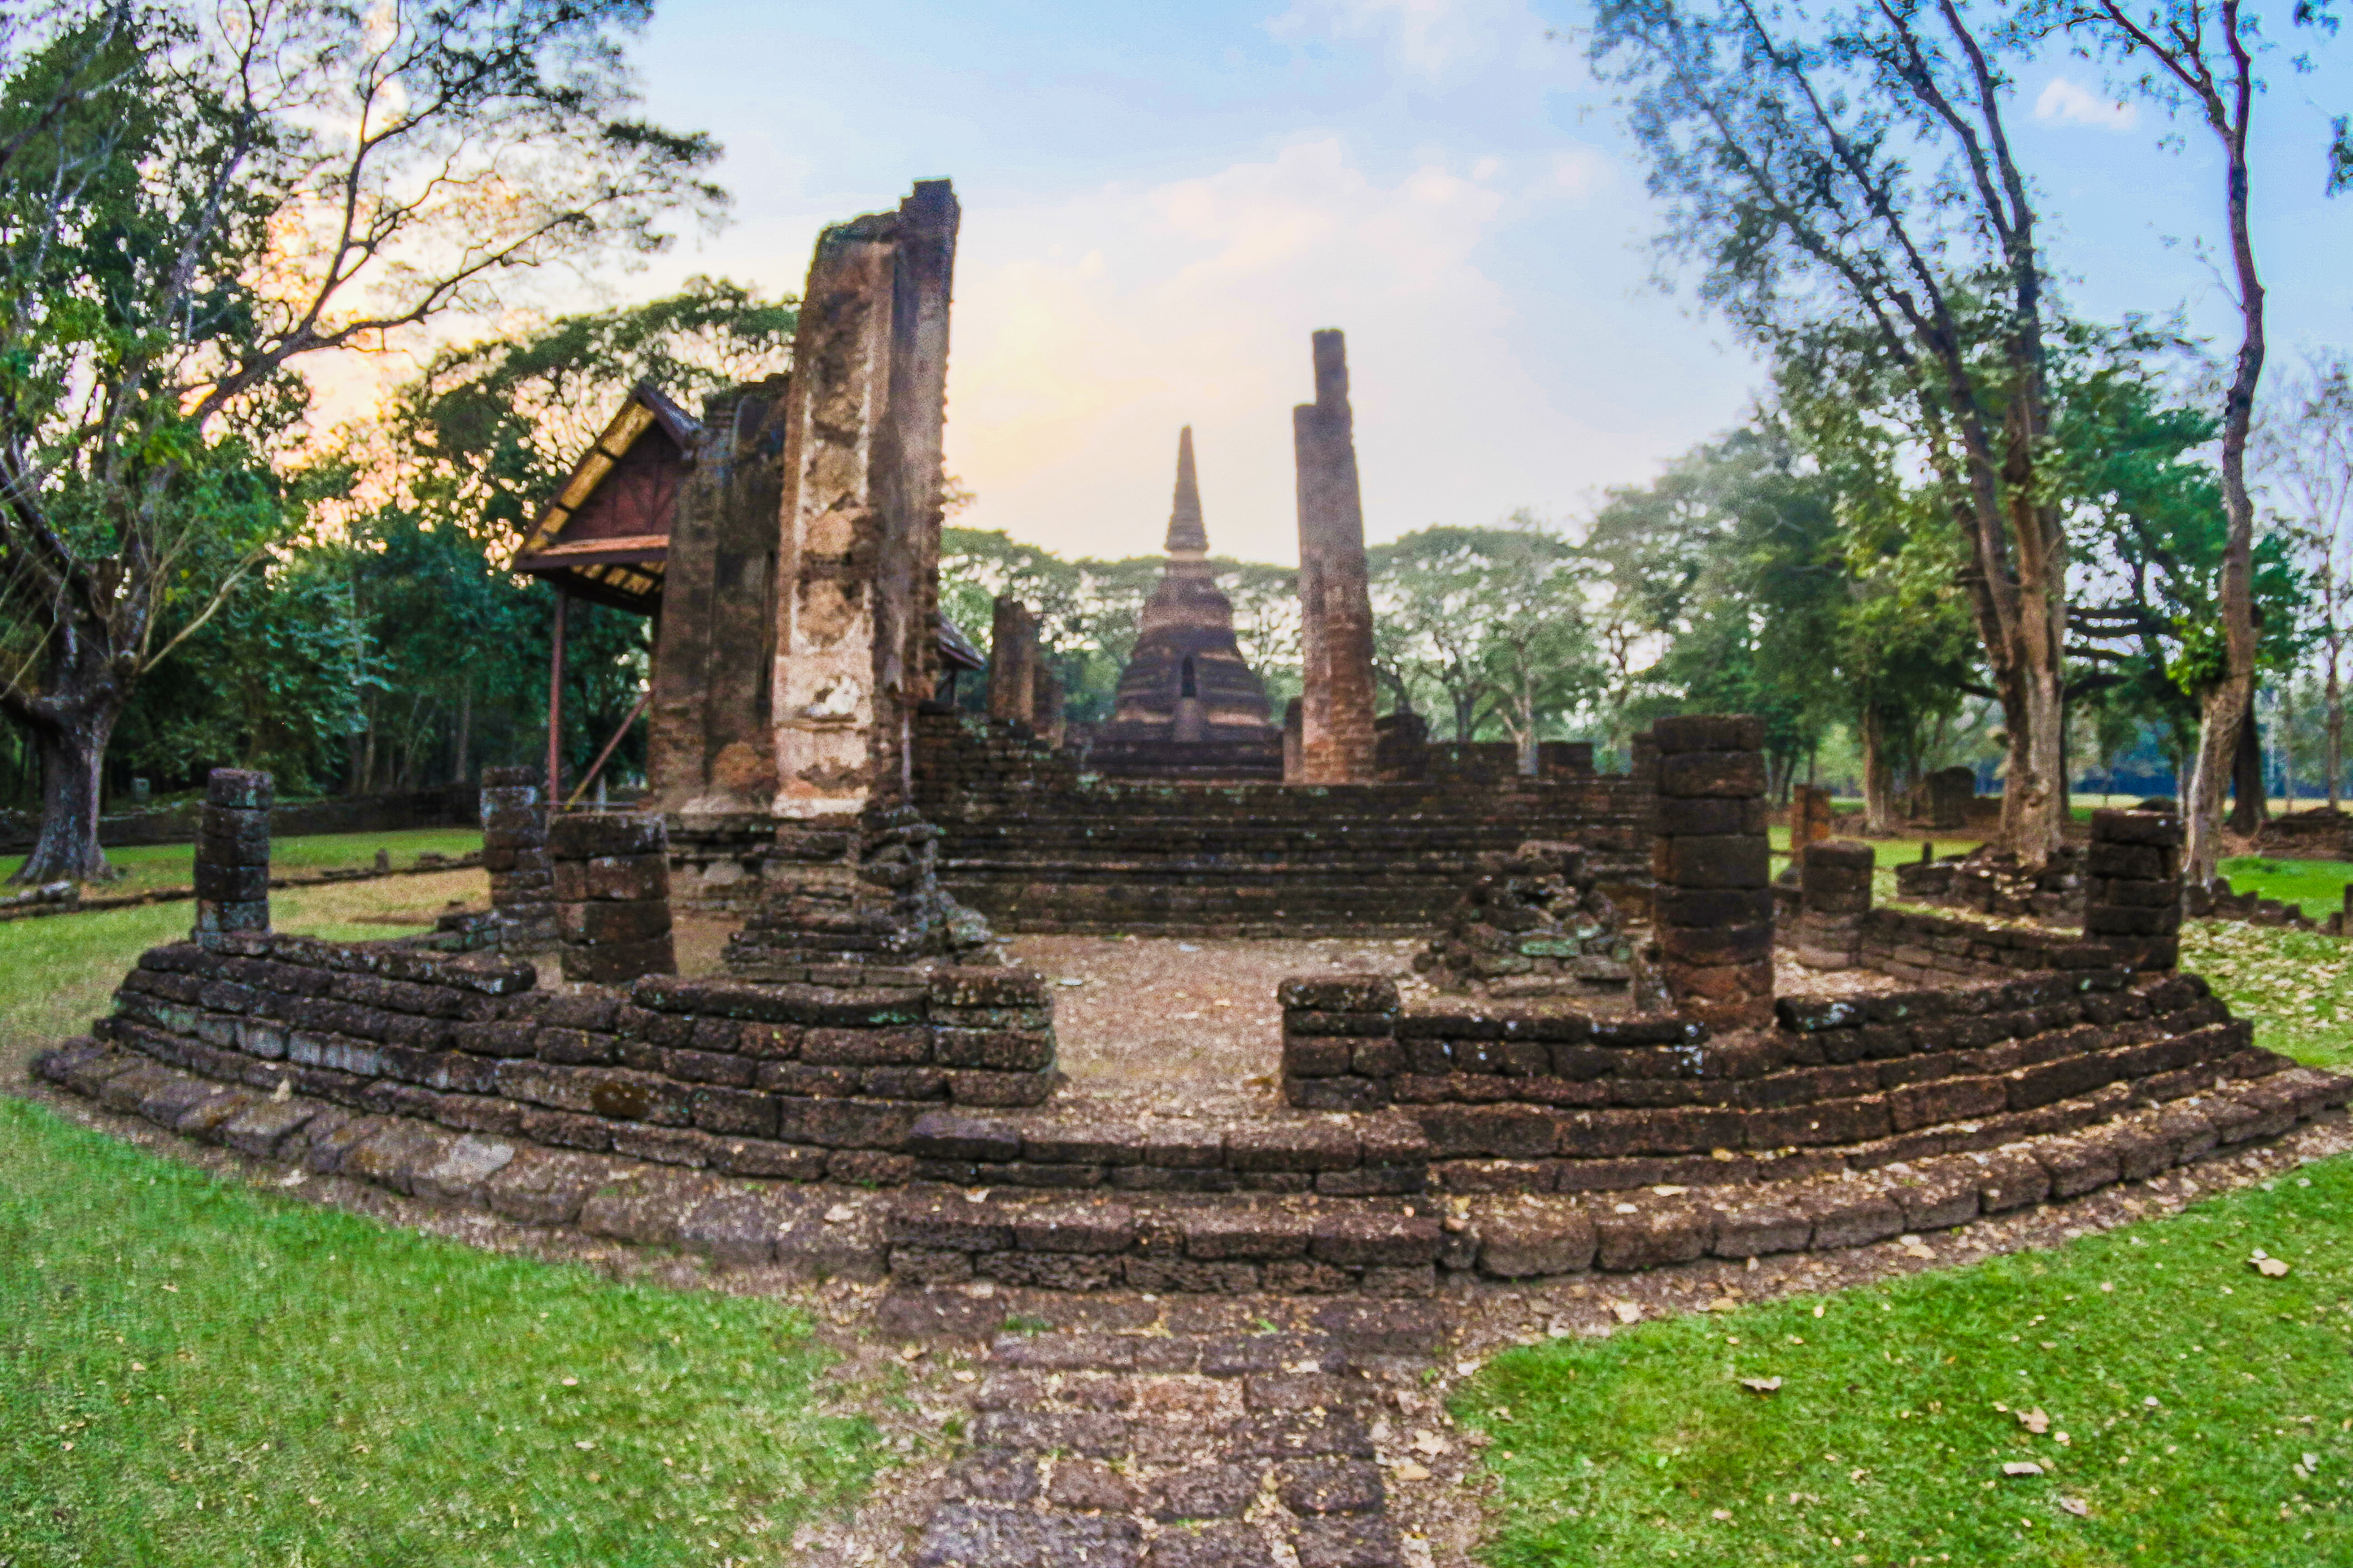
ancient, architecture, art, asia, asian, buddha, buddhism, buddhist, chang, culture, famous, heritage, historical, history, landmark, lom, old, pagoda, park, religion, satchanalai, si, siam, statue, stone, sukhothai, temple, thai, thailand, tourist, travel, unesco, wat, ruins, historic site, ancient history, archaeological site, building, photography, grass, tree, place of worship, maya city, estate, landscape, tourist attraction, national historic landmark